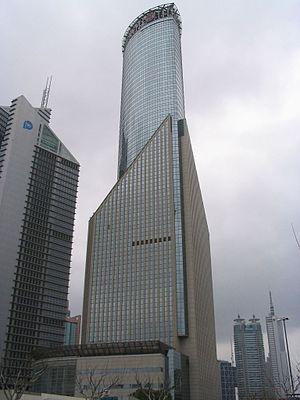
La Bank of China Tower est un gratte-ciel de bureaux de 226 mètres de hauteur construit à Shanghai en l'an 2000 dans le quartier de Pudong.
Nikken Sekkei est la plus importante agence d'architecture indépendante du Japon. En 2016 c'est la troisième plus grande agence d'architecture du monde par le nombre d'architectes. Fondée en 1900 et basée à Tokyo, elle comprend en avril 2020, 2 885 collaborateurs dont plus de 1 300 architectes et a participé à des projets dans une cinquantaine de pays essentiellement en Asie notamment au Japon, en Chine, à Singapour, en Malaisie, mais aussi aux Émirats Arabes Unis et en Afrique. L'agence propose des services d'urbanisme, de conseils en ingénierie aussi bien que d'architecture